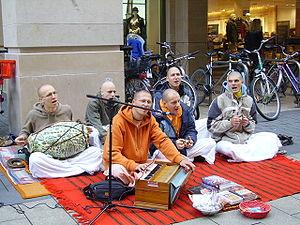
L'association internationale pour la conscience de Krishna, appelée par son acronyme anglais ISKCON s'inscrit dans le mouvement de la bhakti, dédié à Krishna. Elle a été fondée en 1966 à New York dans la vogue New Age par A.C. Bhaktivedanta Swami Prabhupada. Les adeptes du mouvement considèrent Krishna, le huitième avatar de Vishnou, comme la Personnalité Suprême de la Divinité. Les croyances de l'organisation pour la conscience de Krishna sont donc une expression particulière du Vaishnavisme, basé sur la Bhagavad Gita et le Śrīmad Bhāgavatam.